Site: brandenburg
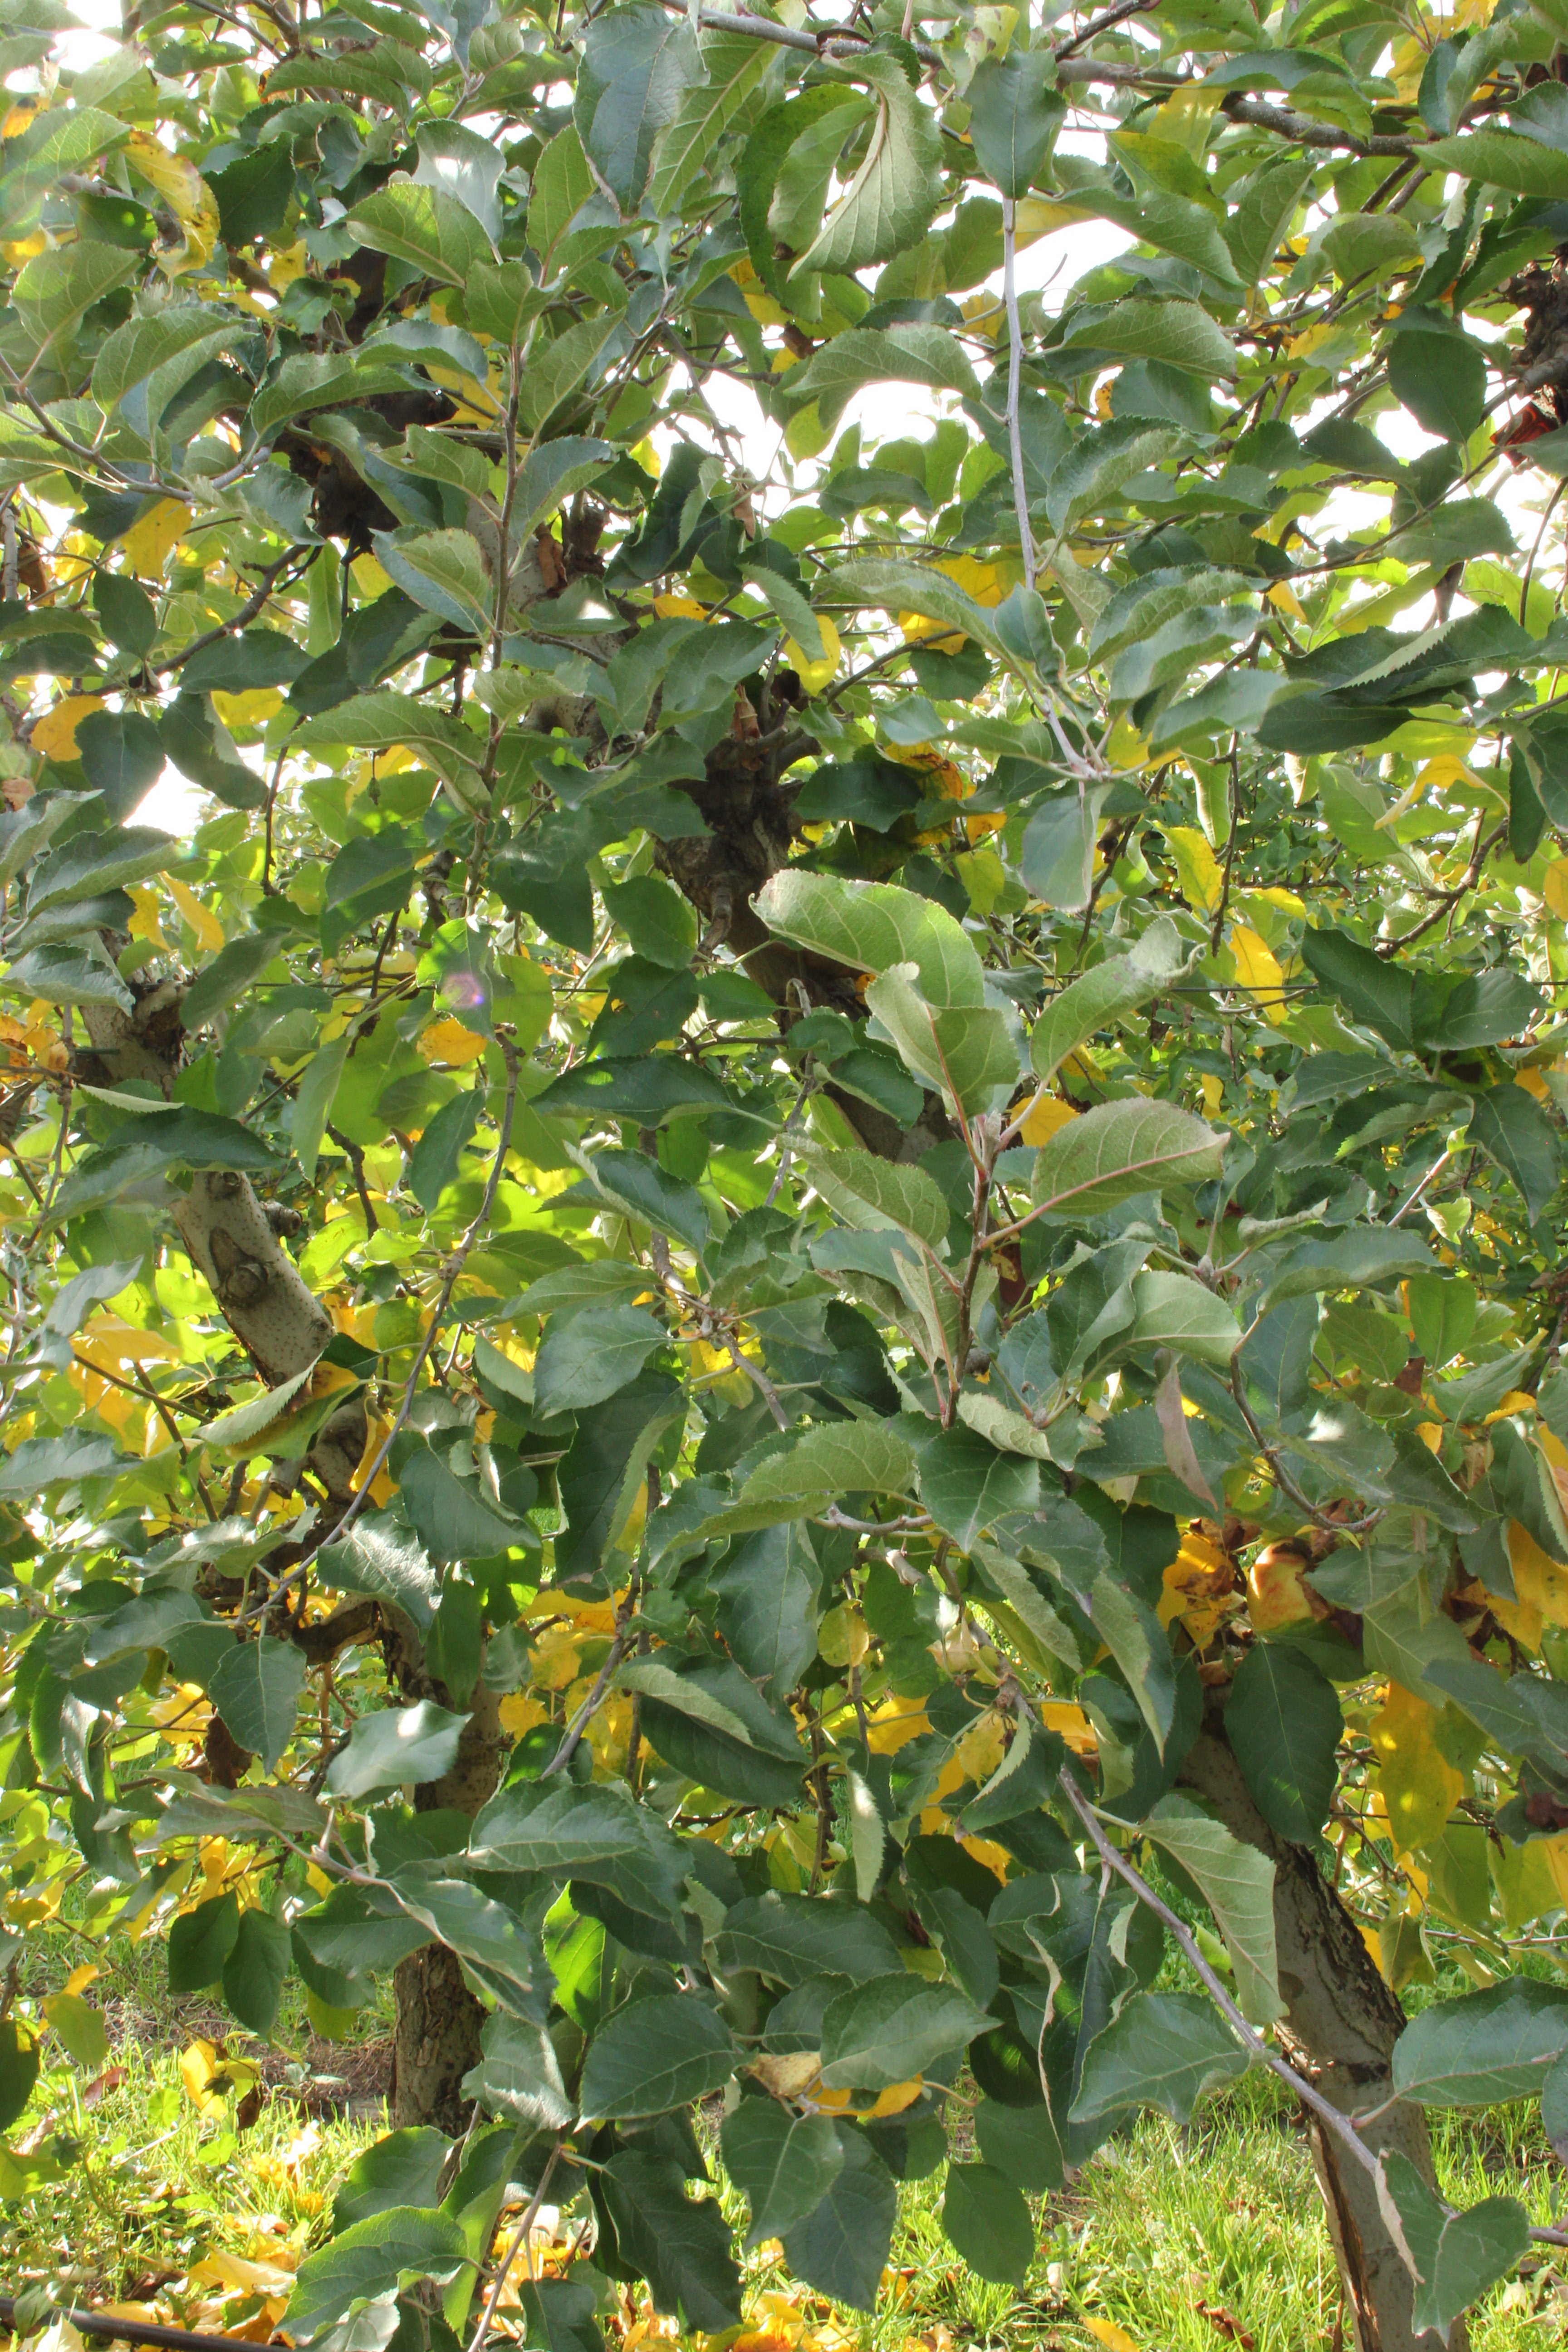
Growth stage (BBCH 91): Senescence, beginning of dormancy